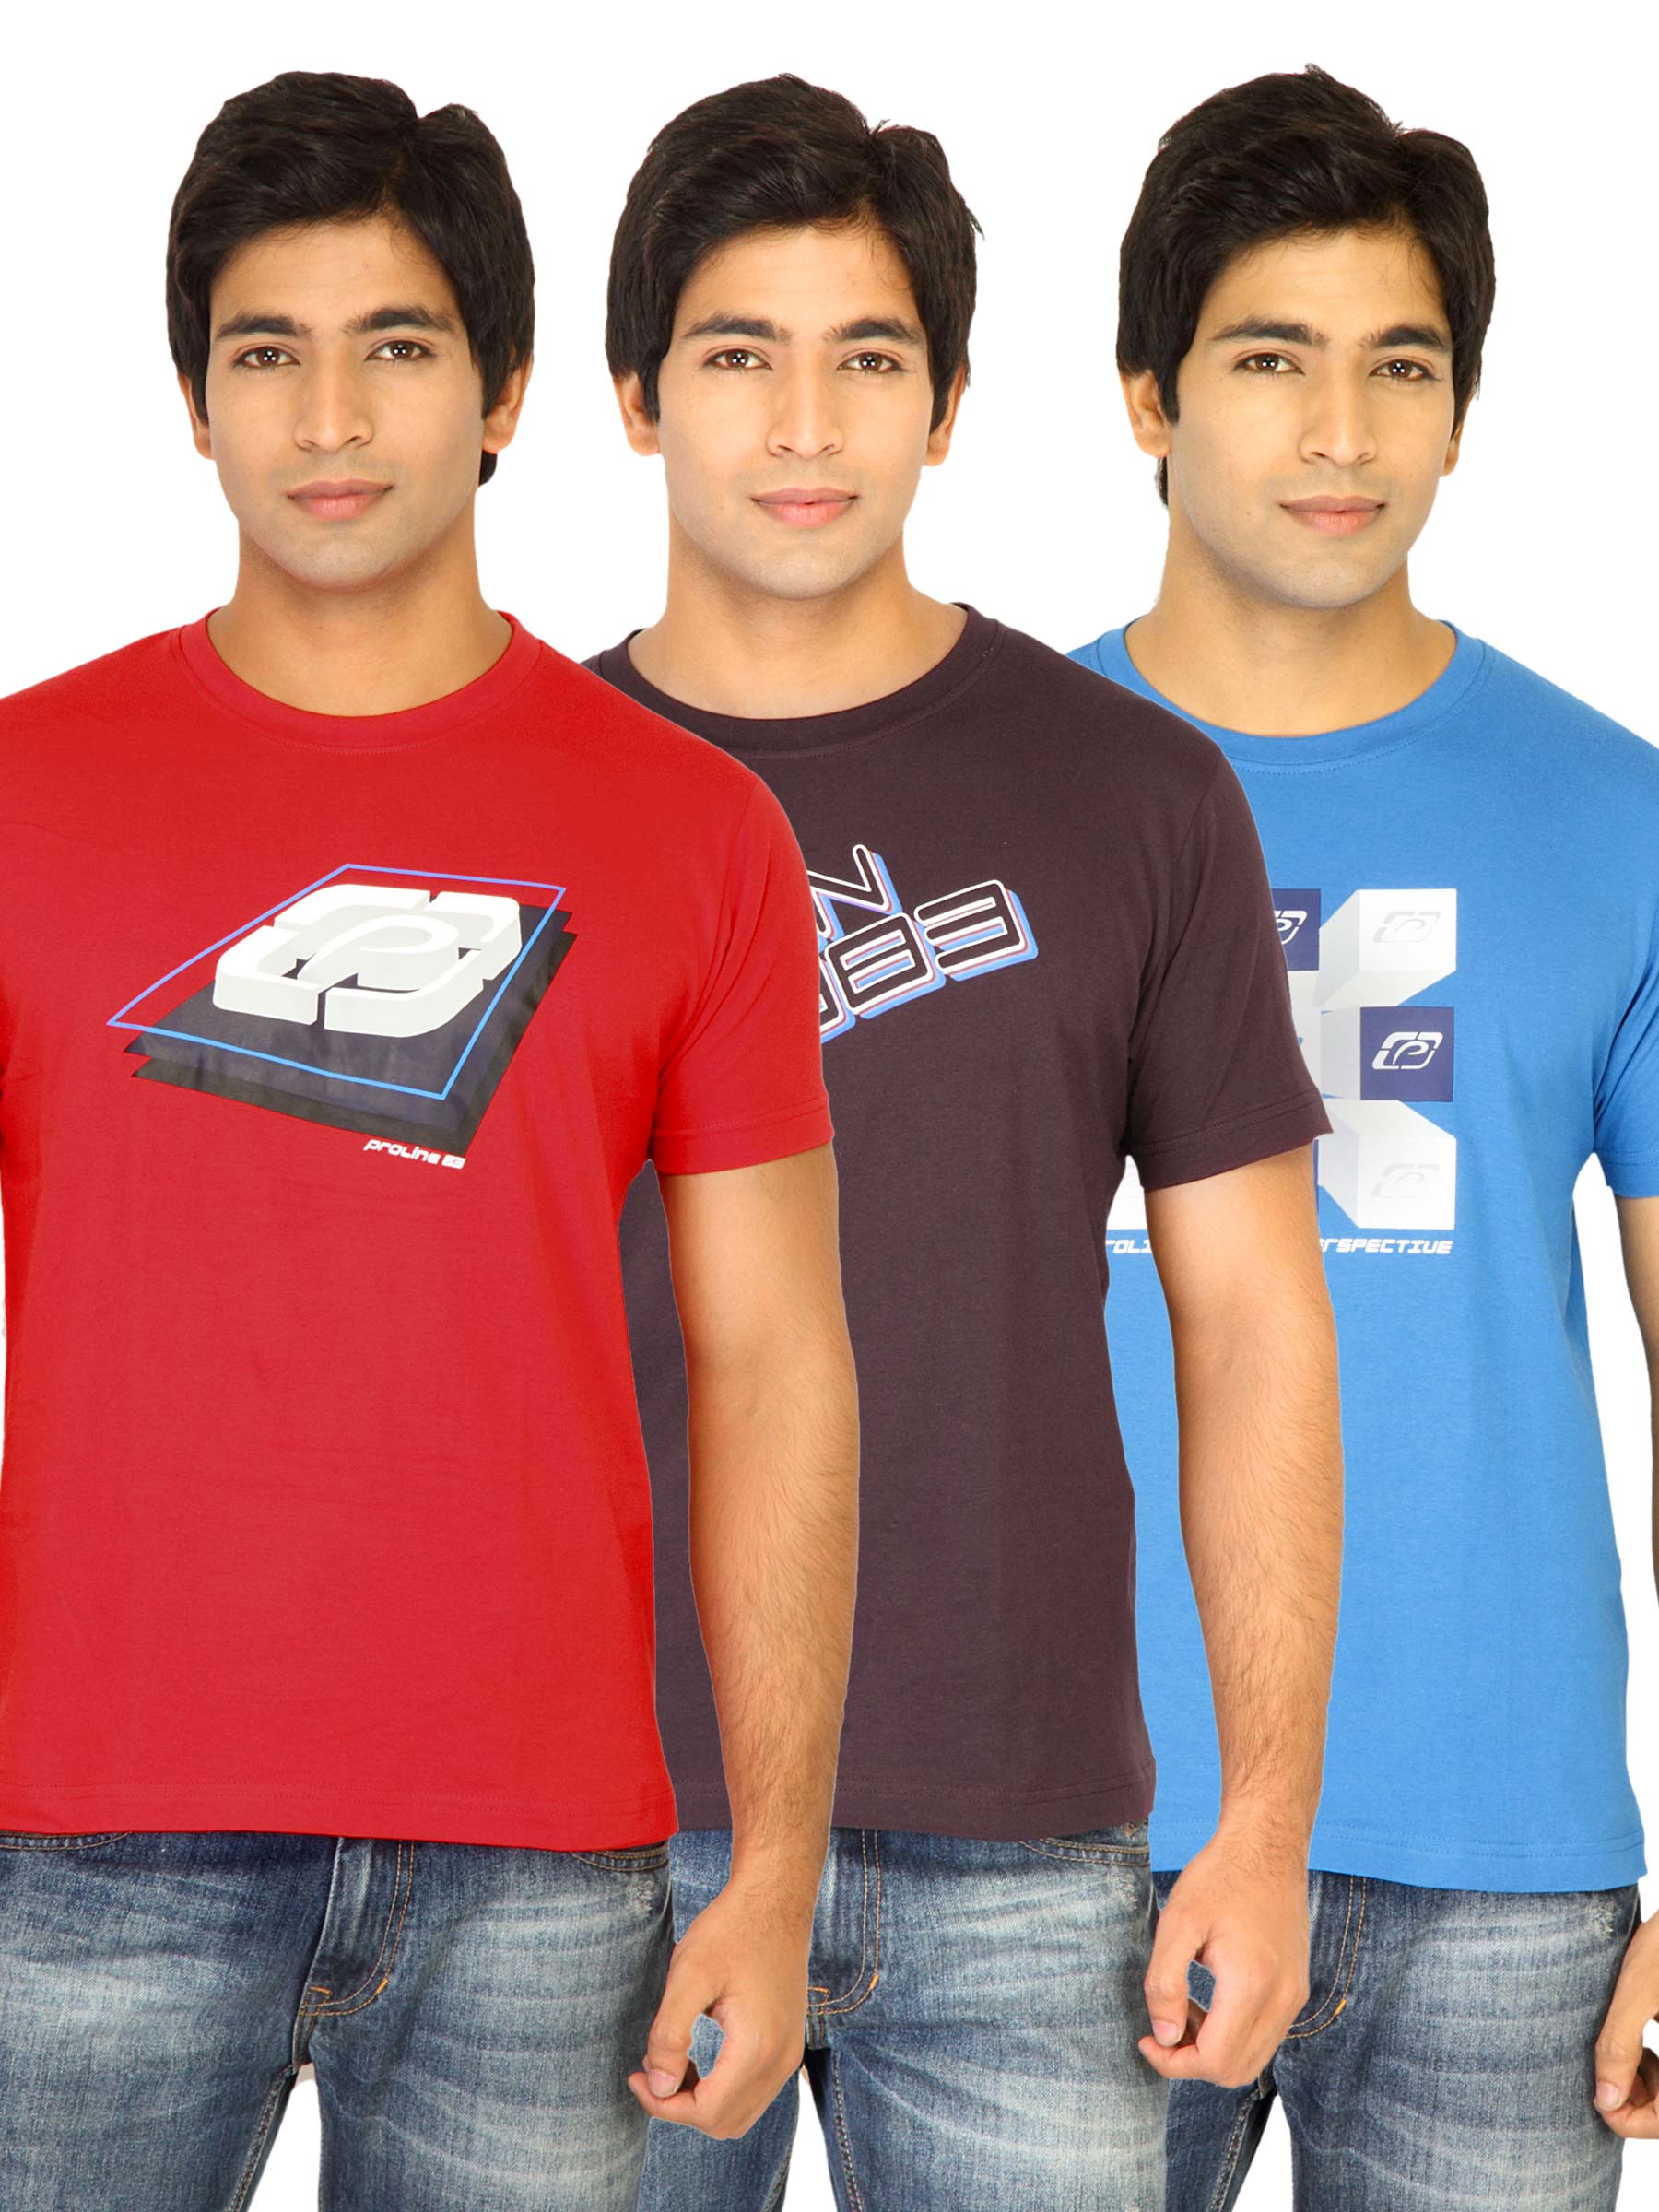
Proline Pack of 3 Printed T-shirts
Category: Apparel / Topwear / Tshirts
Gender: Men
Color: Red
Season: Fall 2011
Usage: Casual